Bernhard Adalbert Emil Koehne

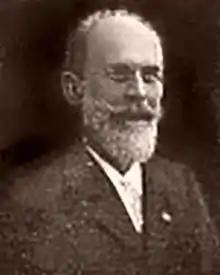
Bernhard Adalbert Emil Koehne

Bernhard Adalbert Emil Koehne (12 February 1848 – 12 October 1918) was a German botanist and dendrologist born near Striegau, a town known today as Strzegom, Poland.